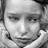
Emotion: sad